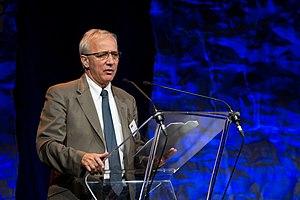
Daniel Delaveau, au 40ème anniversaire du campus de Rennes de Supélec.
Daniel Delaveau, né le 22 décembre 1952 à Châlette-sur-Loing, est un journaliste et homme politique français, membre du Parti socialiste et notamment maire de Rennes de 2008 à 2014.